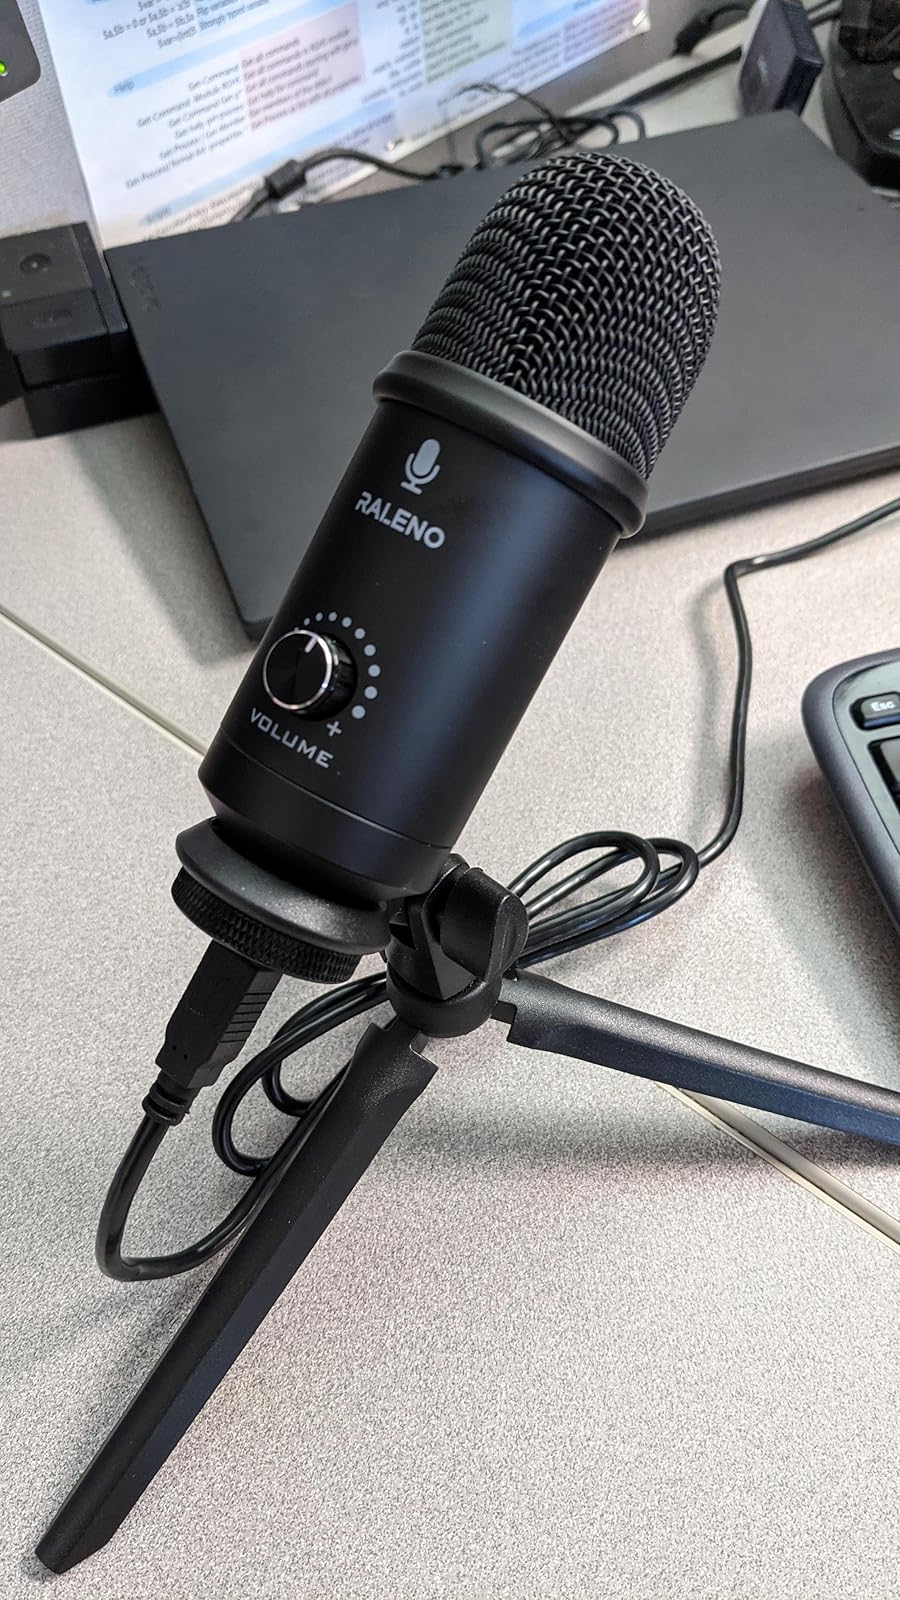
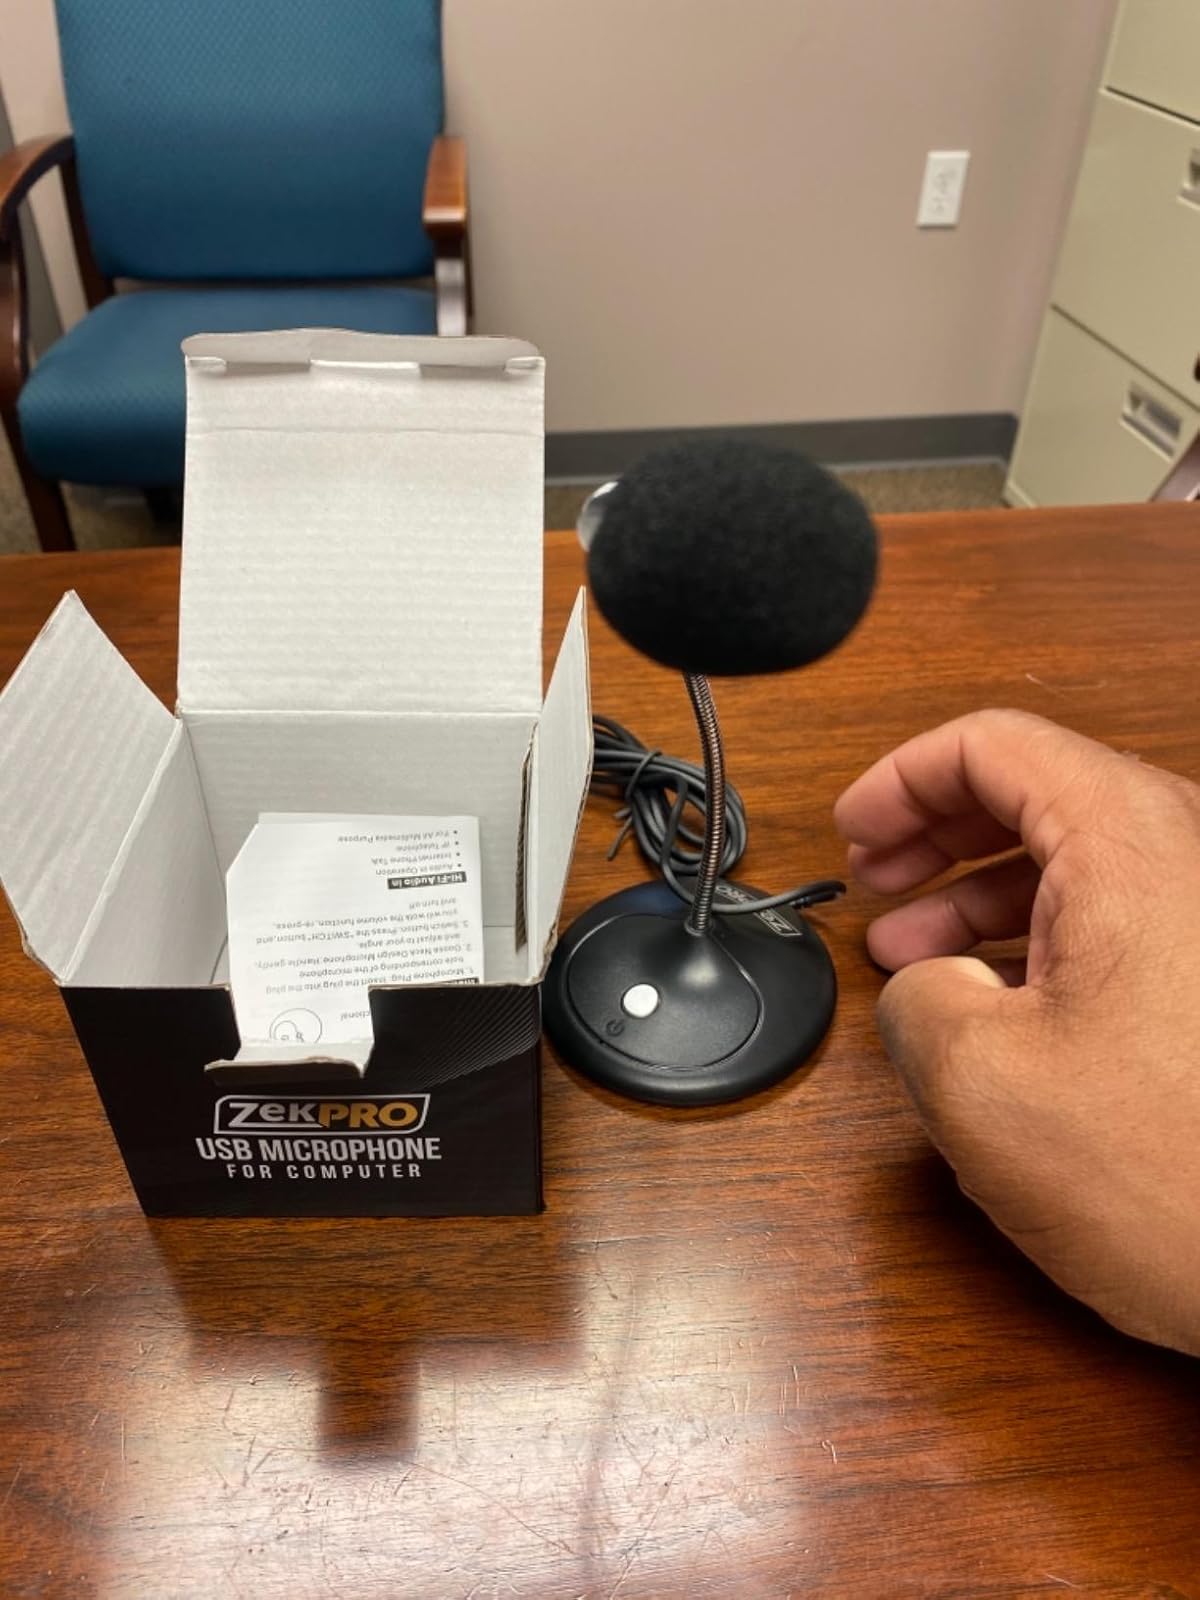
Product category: microphone
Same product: no